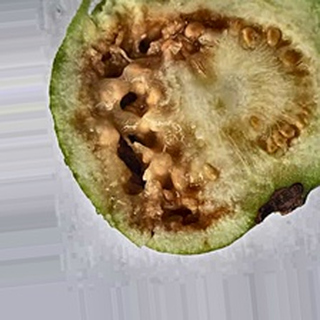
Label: guava_fruit_fly